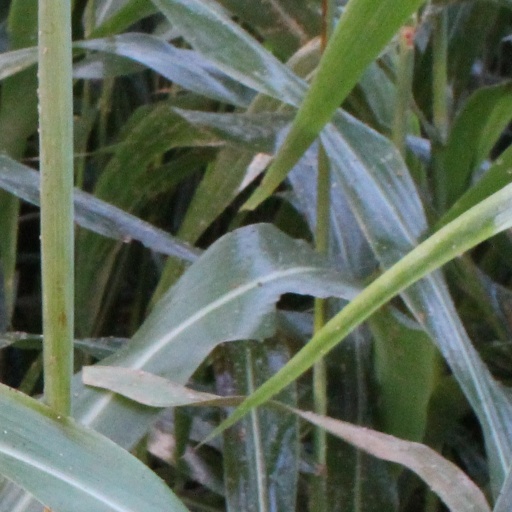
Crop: sorghum